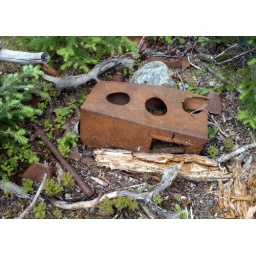
On day 3 we spotted this stove along the trail somewhere near Deep Lake.